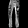
Label: Trouser